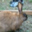
Label: rabbit